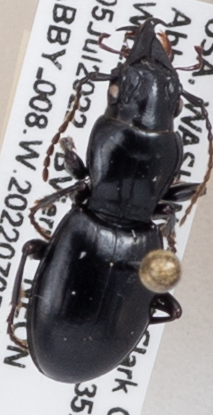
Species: Promecognathus crassus
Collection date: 2022-07-05
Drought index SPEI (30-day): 1.012
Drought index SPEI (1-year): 1.13
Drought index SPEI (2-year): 0.406